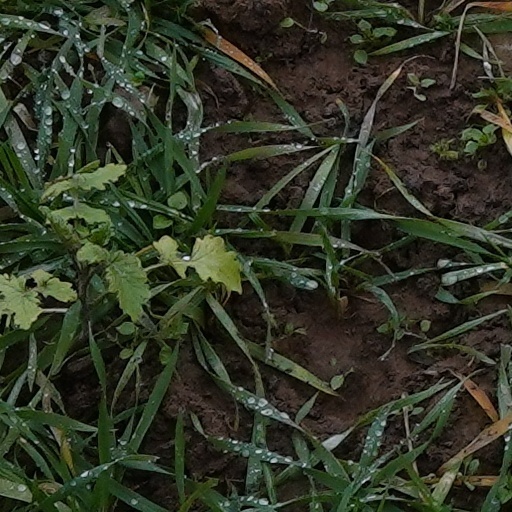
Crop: wheat